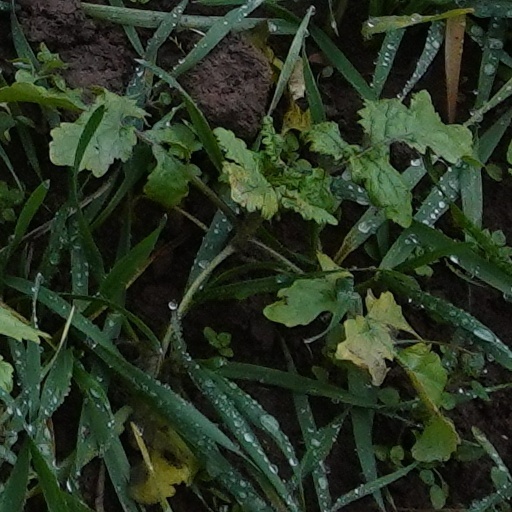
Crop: wheat